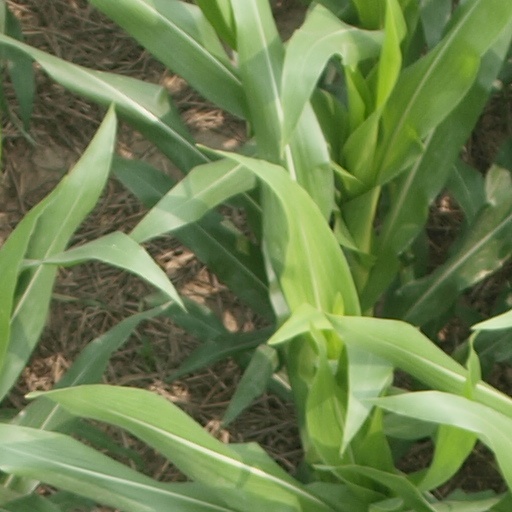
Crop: maize; corn